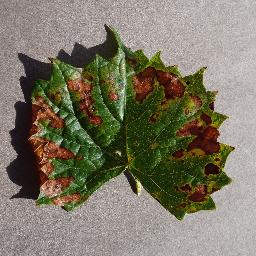
Label: Grape___Esca_(Black_Measles)